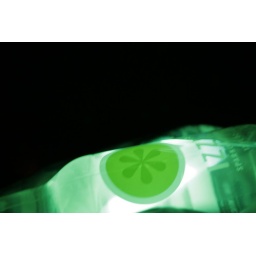
glowstick in a glass bottle full of water